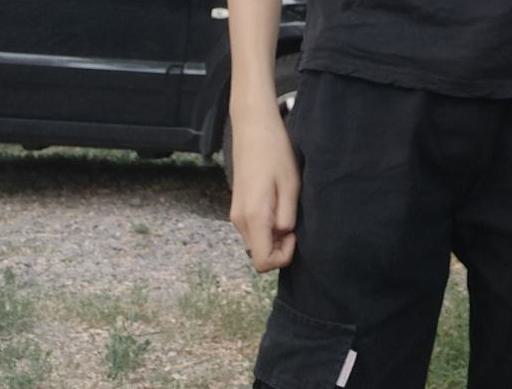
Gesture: no_gesture